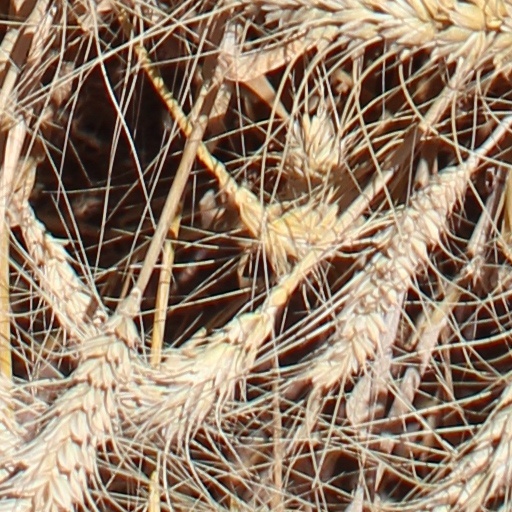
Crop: wheat